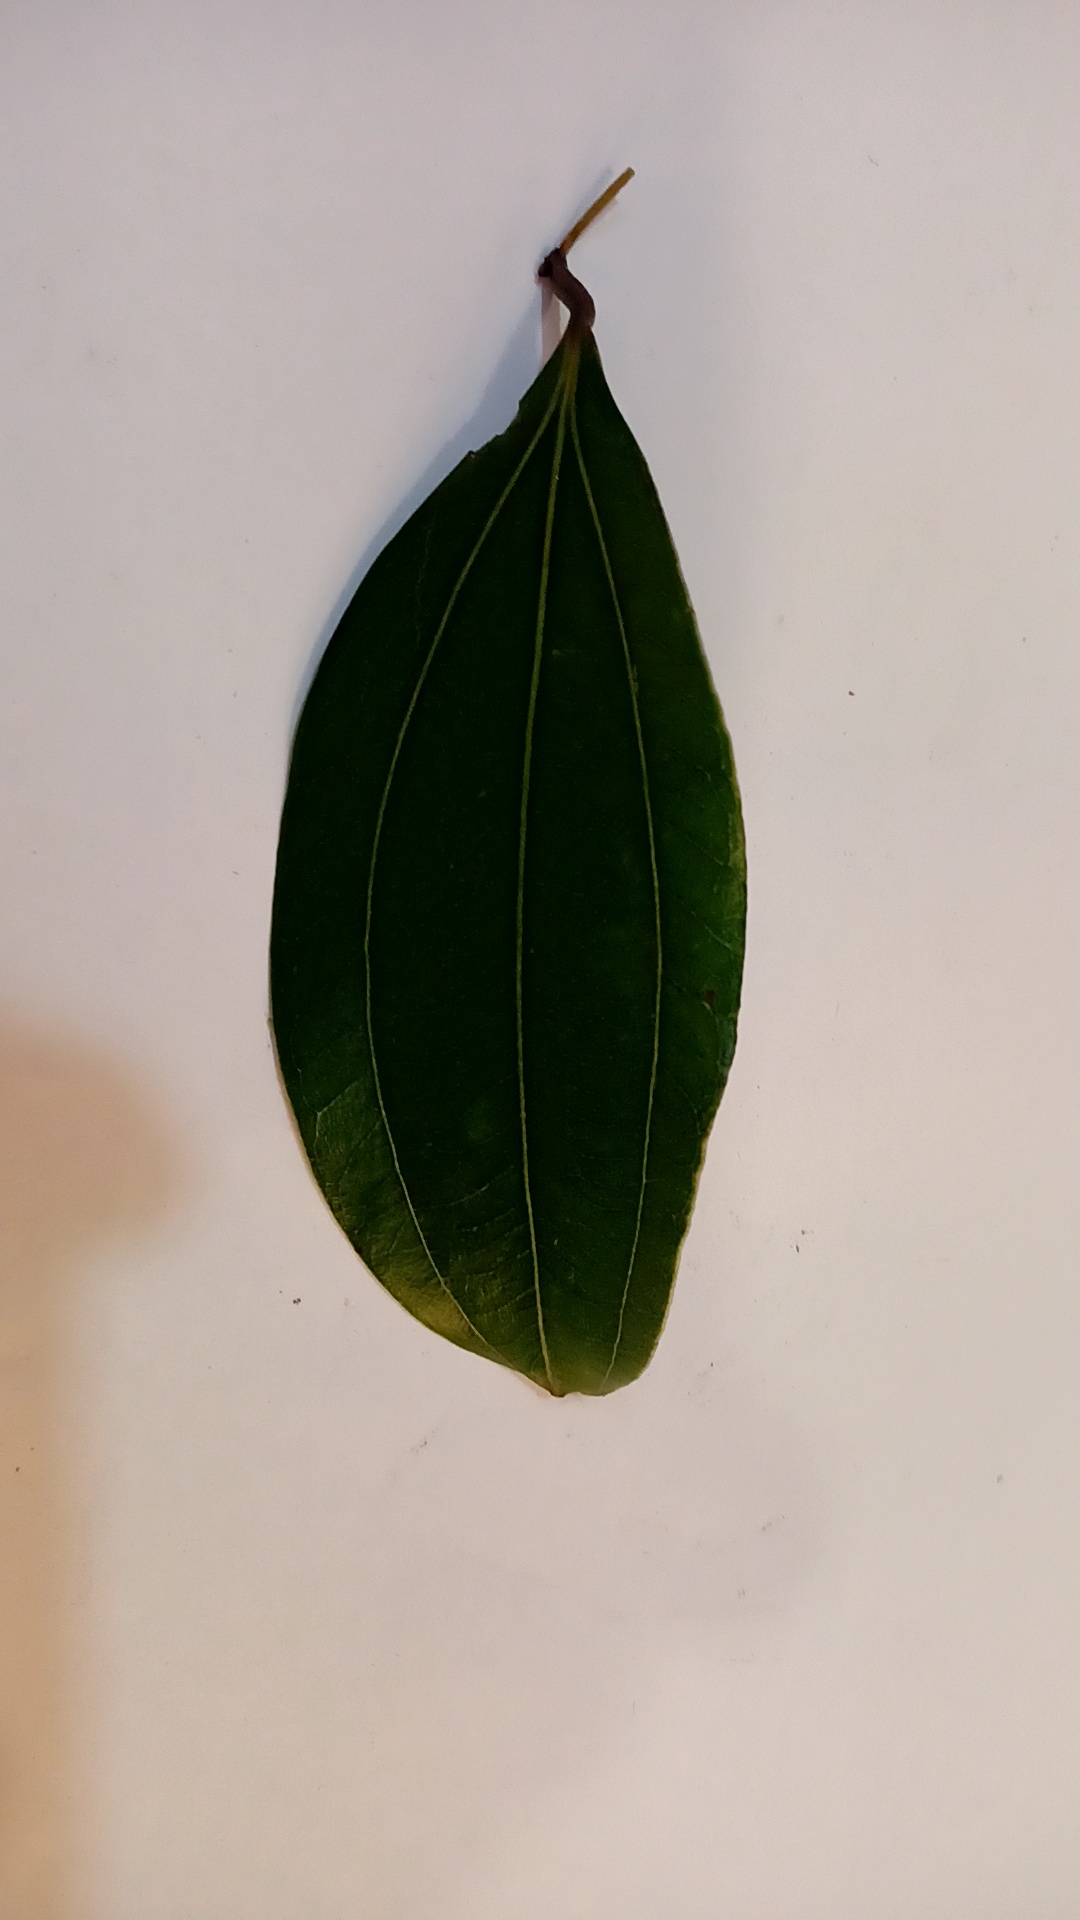
Label: Healthy